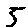
Label: 5